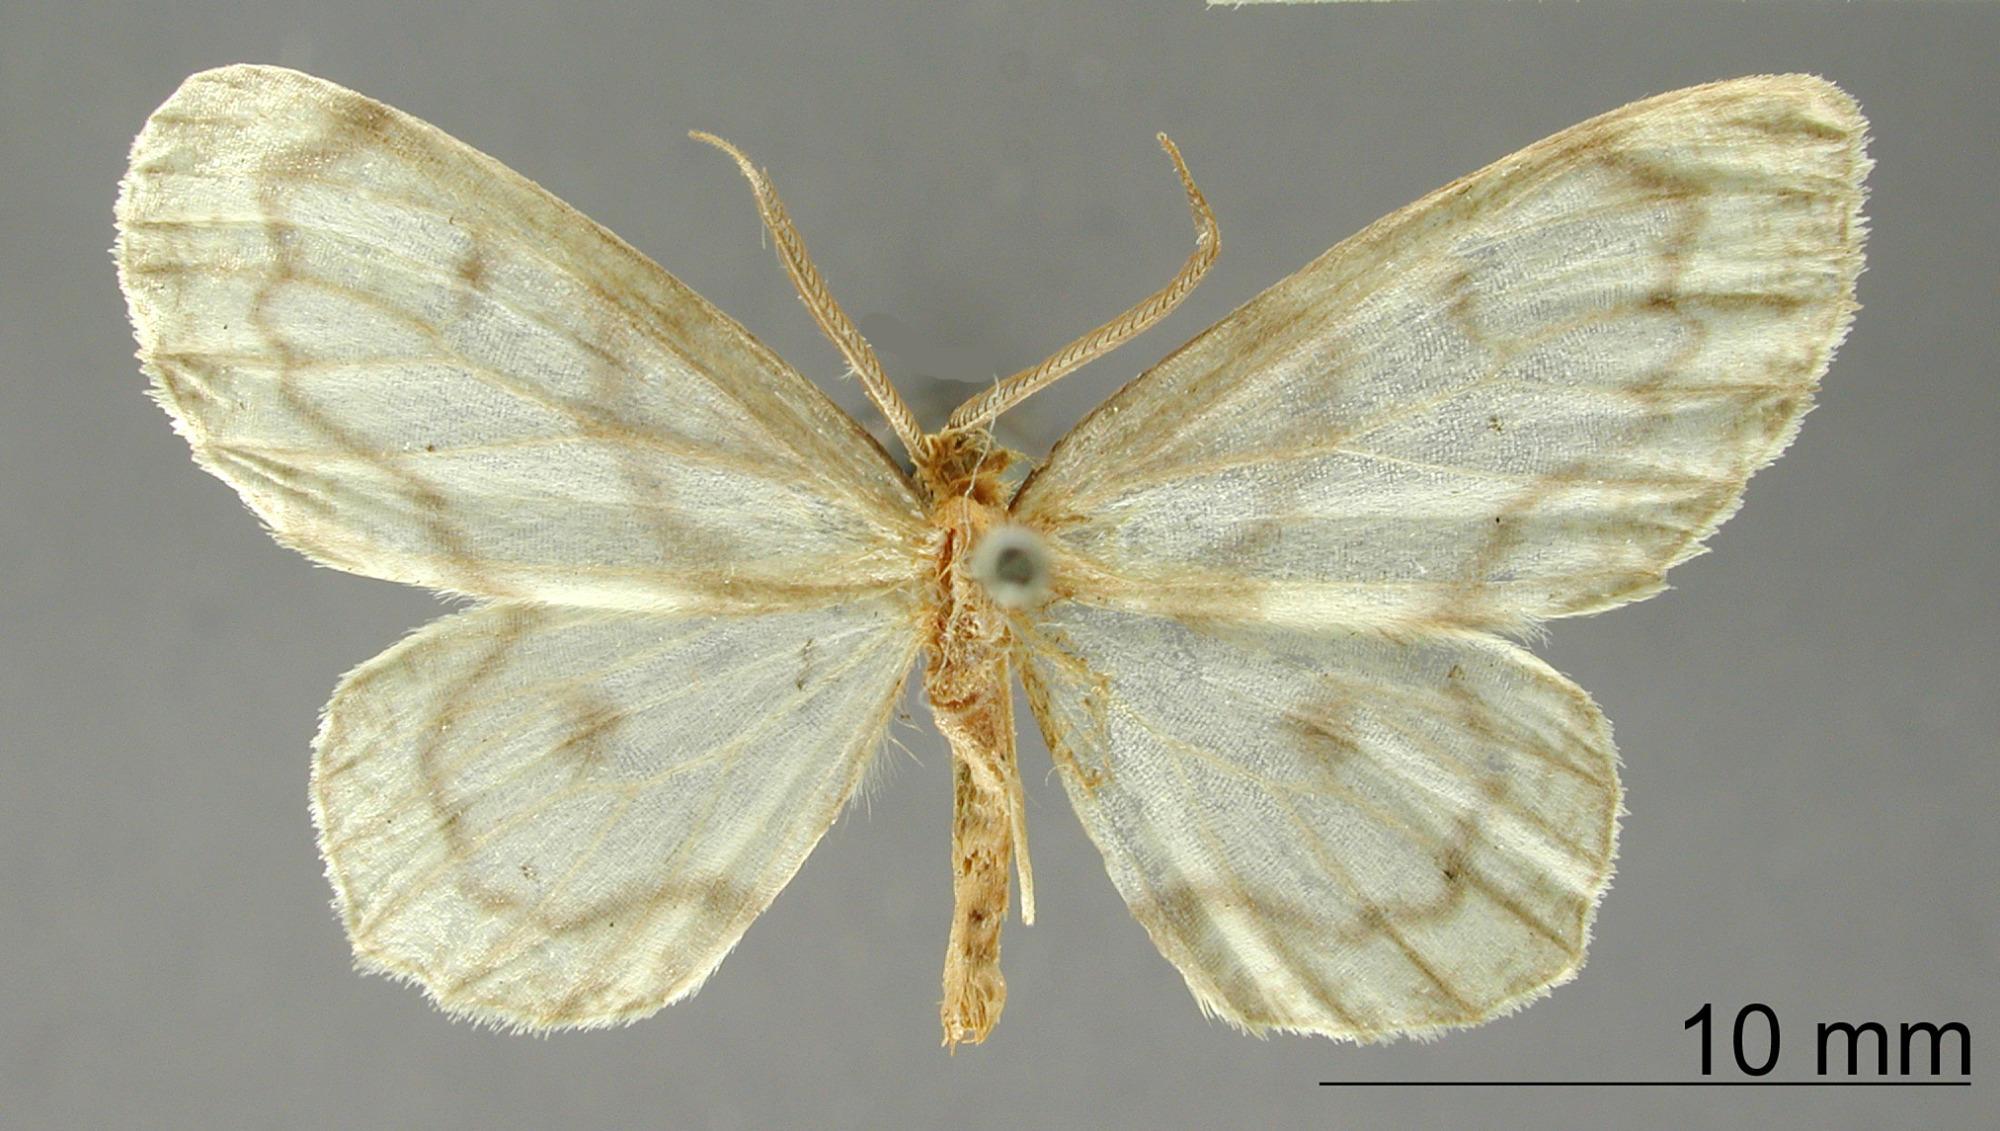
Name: Astyochia lachesis
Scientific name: Astyochia lachesis Schaus, 1912
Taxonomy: Animalia, Arthropoda, Insecta, Lepidoptera, Geometridae, Ennominae
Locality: Tuis, Costa Rica, Costa Rica